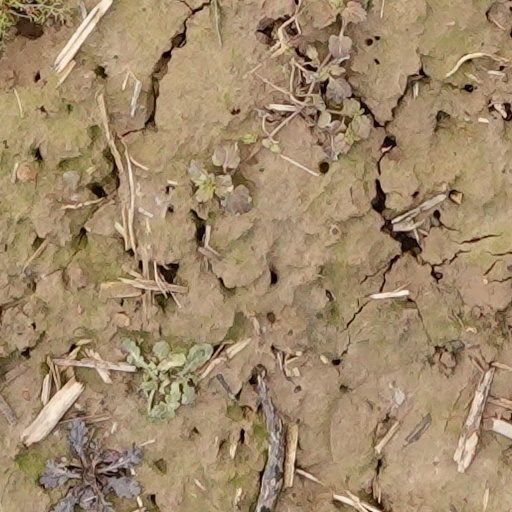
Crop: wheat